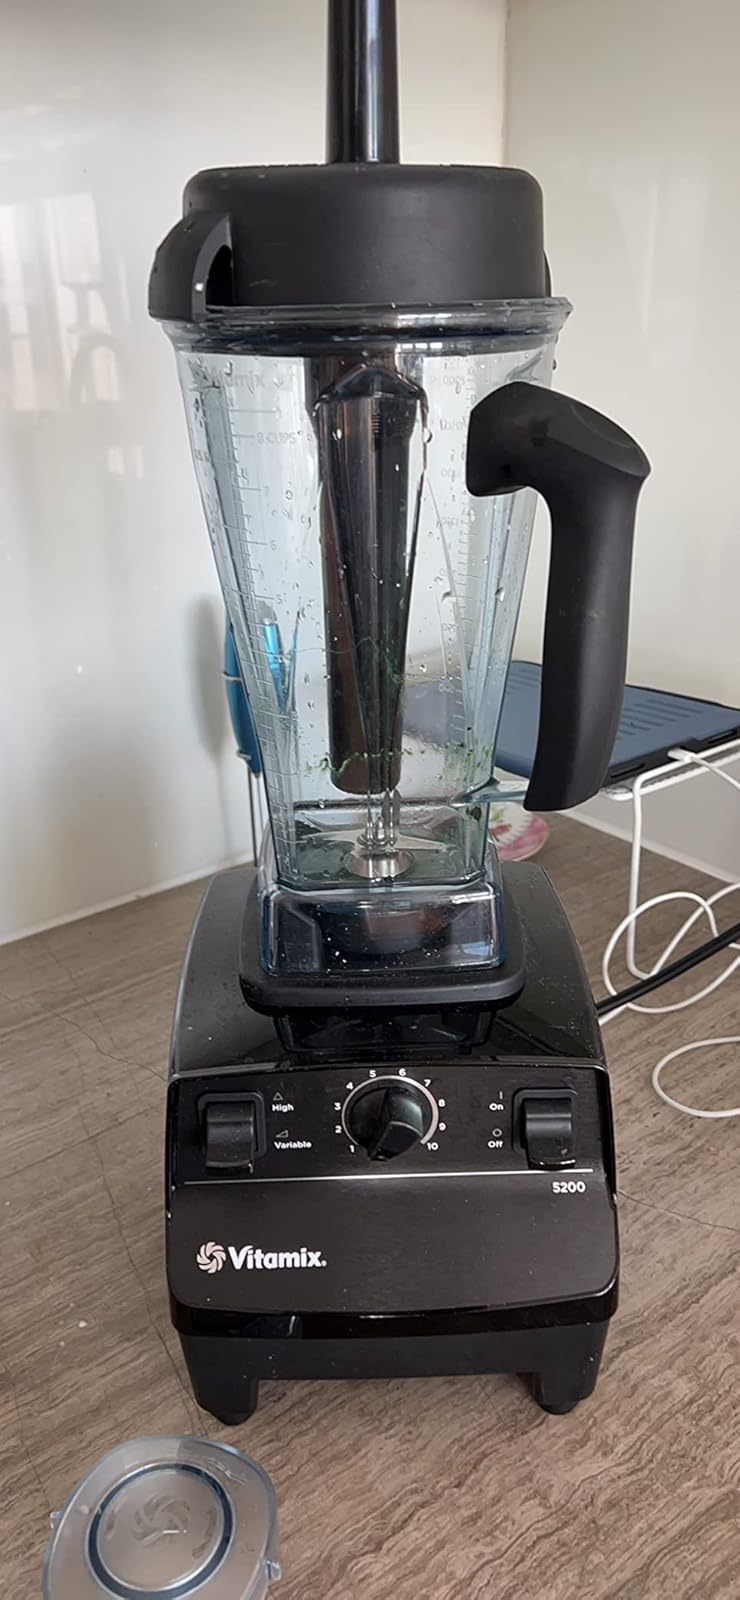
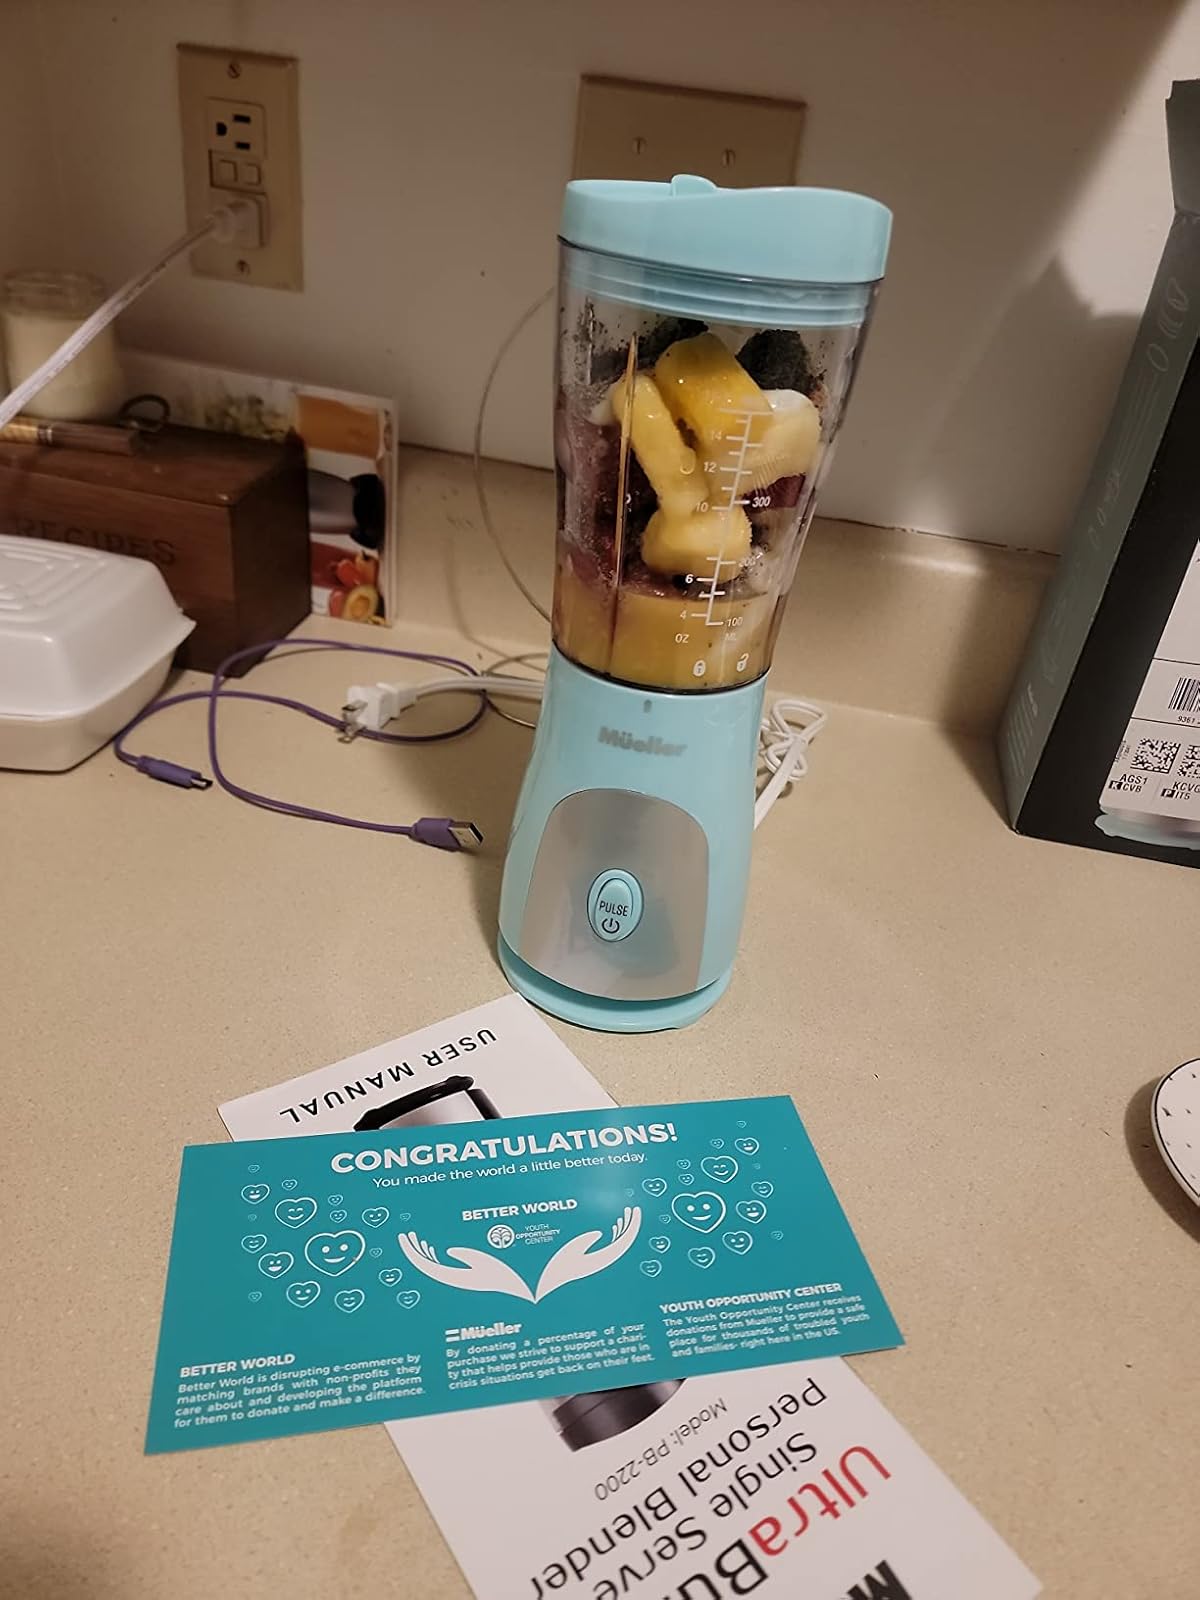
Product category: items_blender
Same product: no